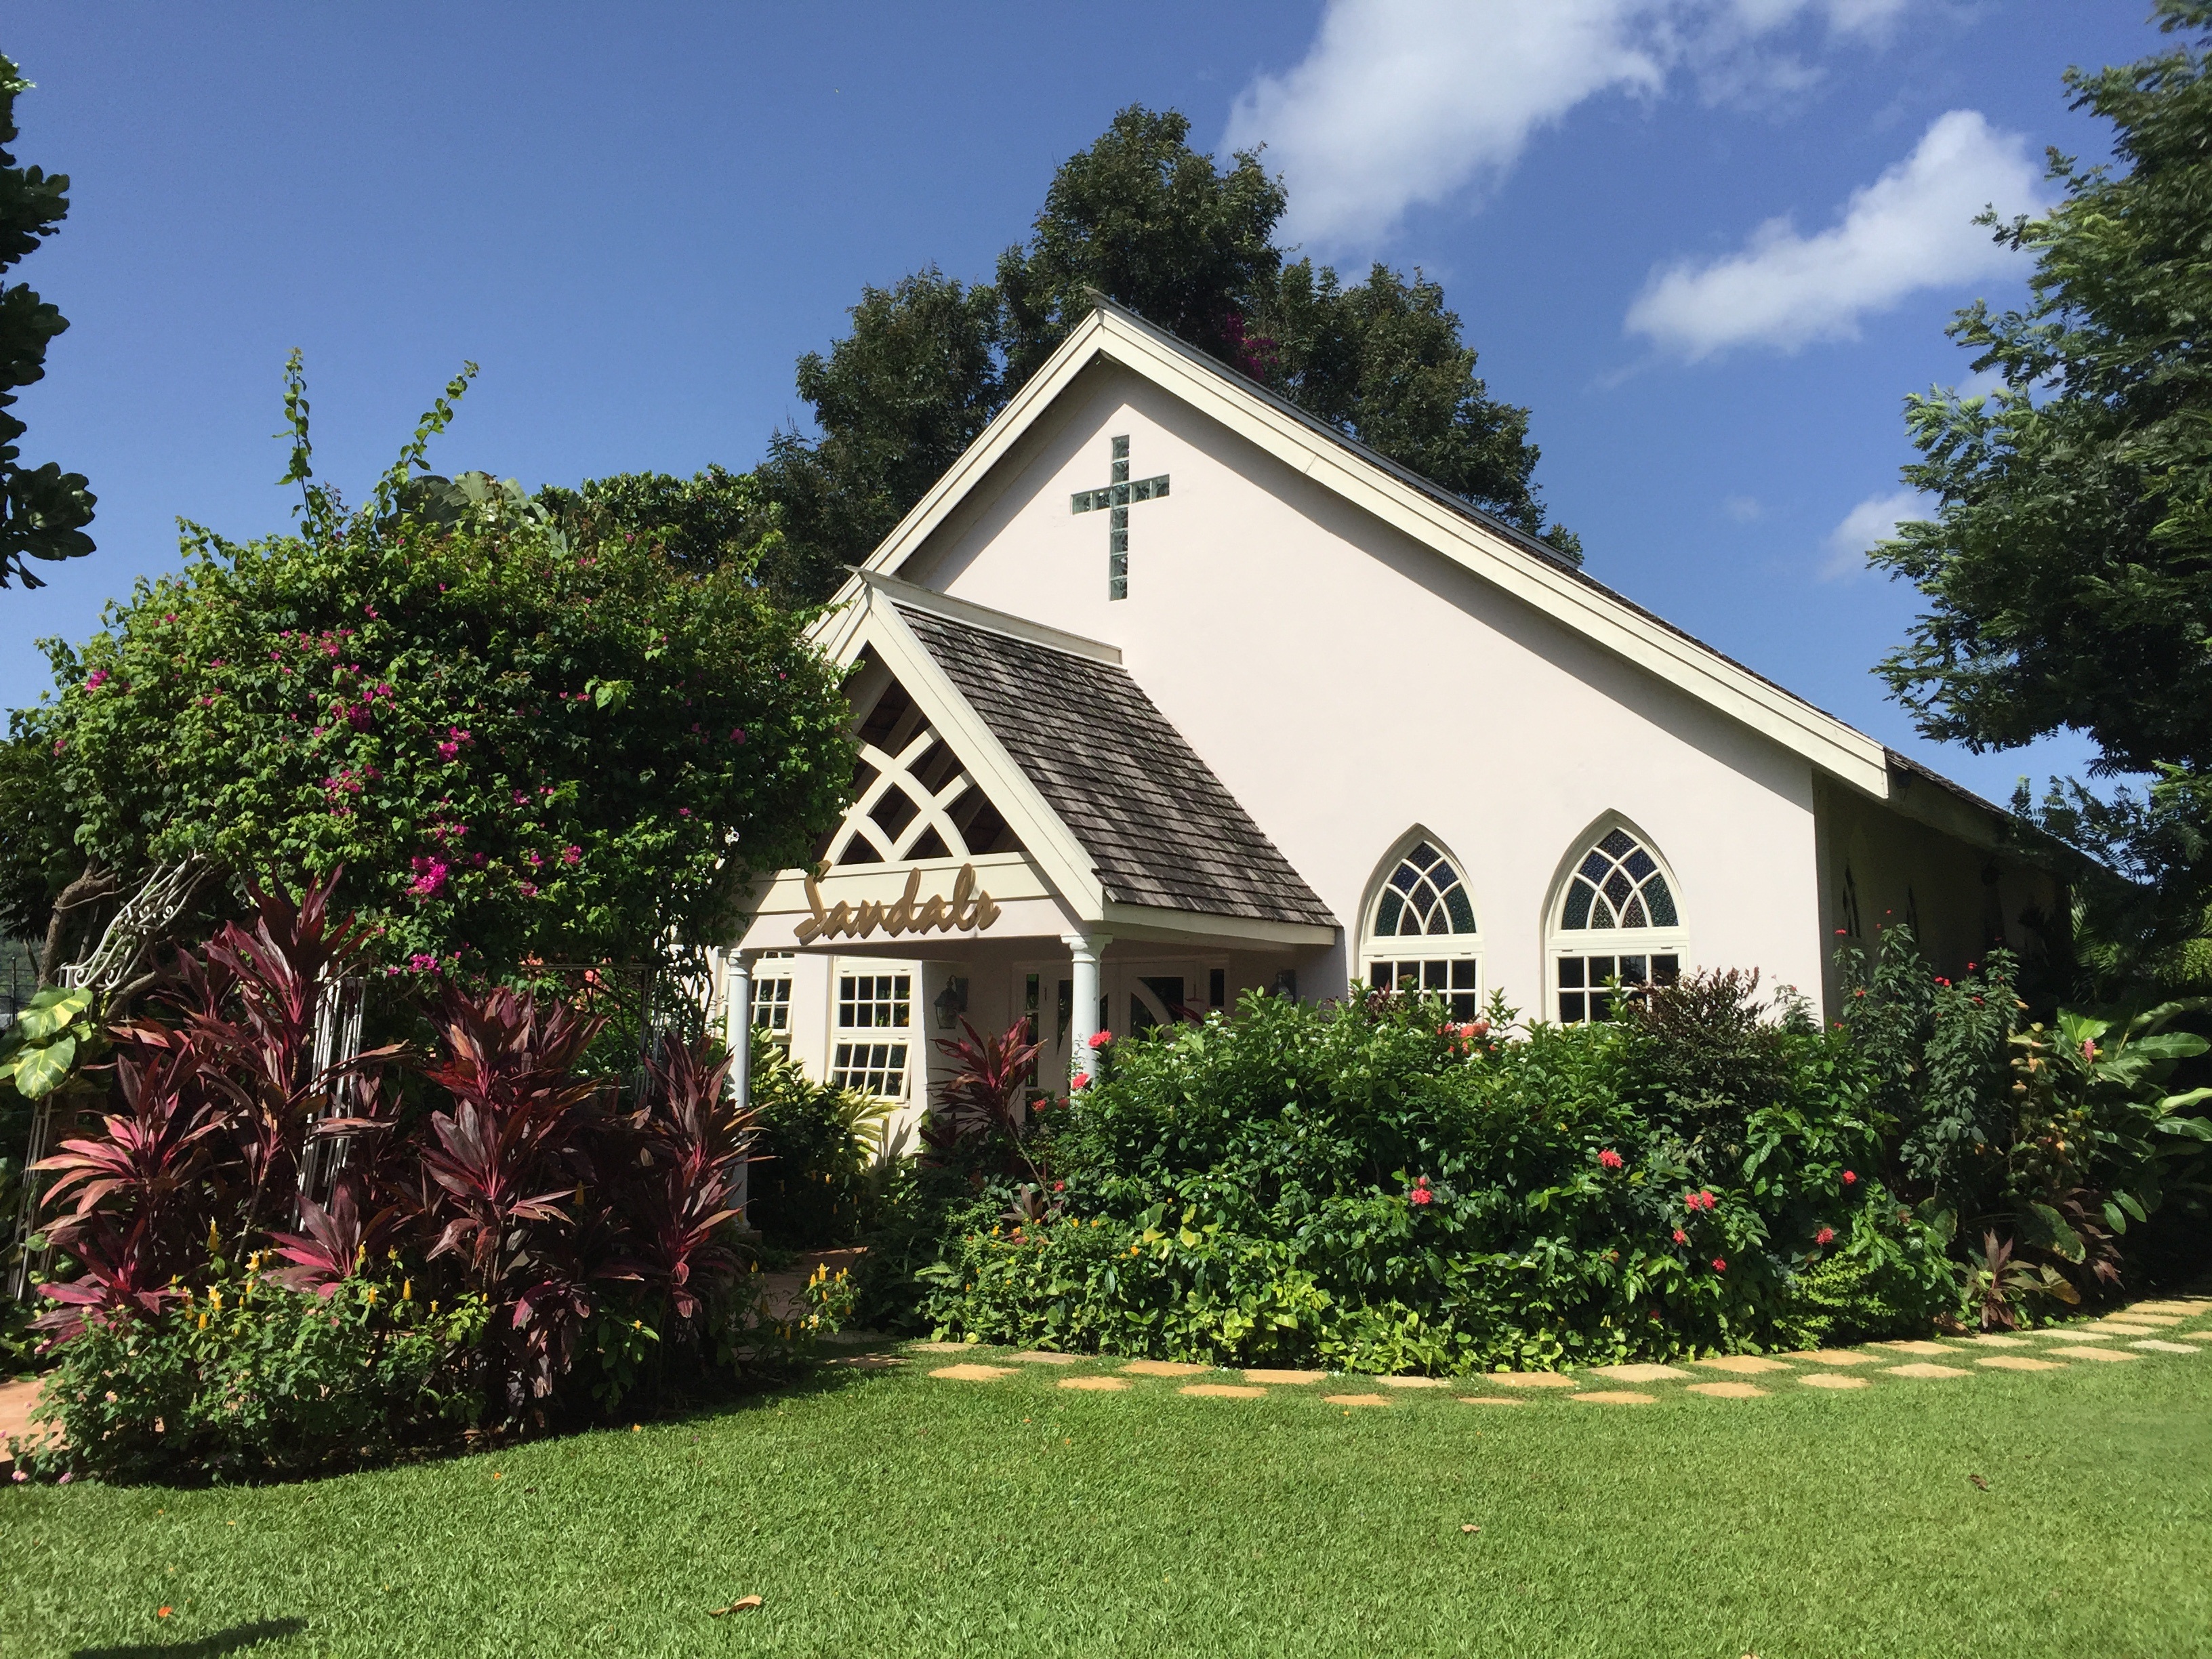
landscape, tree, grass, plant, sky, lawn, house, window, roof, home, shed, cottage, facade, property, chapel, garden, wedding, landscaping, sandals, shrub, farmhouse, plantation, jamaica, estate, caribbean, yard, siding, real estate, outdoor structure, land lot, historic house